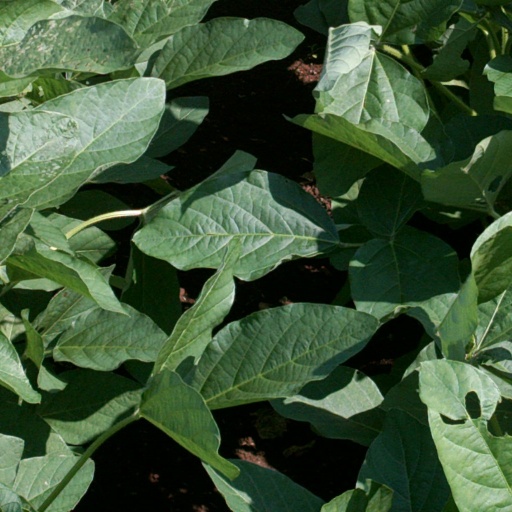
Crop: soybean